Sangharsh 2

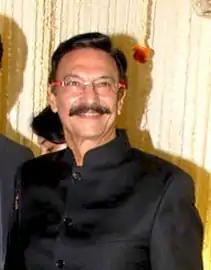
Suresh Oberoi made his Bhojpuri debut with this film

Initially, there was a suspense on the name of actress for the females lead. It was rumoured that seven actresses are being considered, and out of them one will be the female lead. These names were Akshara Singh, Amrapali Dubey, Kajal Raghwani, Mahi Srivastava, Meghasri, Saba Khan and Shweta Mahara. Finally, Meghasri was announced for the female lead and Mahi Srivastava and Saba Khan for the supporting roles. Later, the name of Sanjay Pandey was announced for the negative role. There are nine villains in the movie. During the shoot Khesari's daughter, Kriti Yadav also became the part of the movie. In November, the producers officially announced that Suresh Oberoi, father of Vivek Oberoi, would narrate this film.